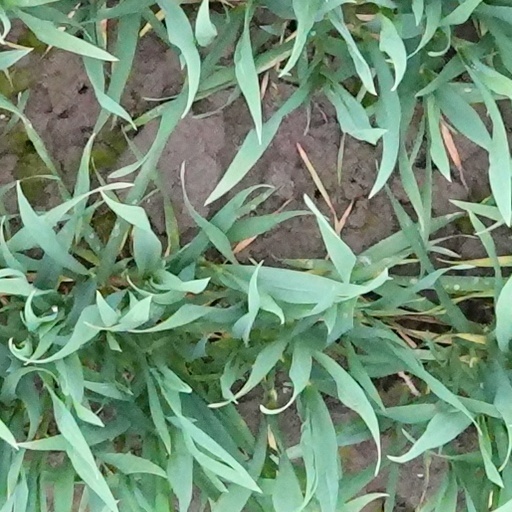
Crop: wheat